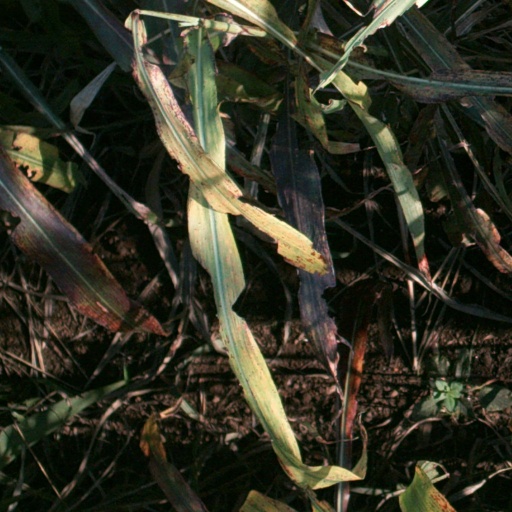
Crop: sorghum